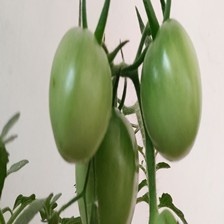
Label: tomato